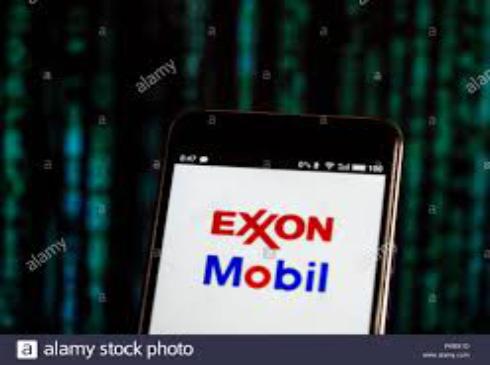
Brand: mobil
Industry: Necessities